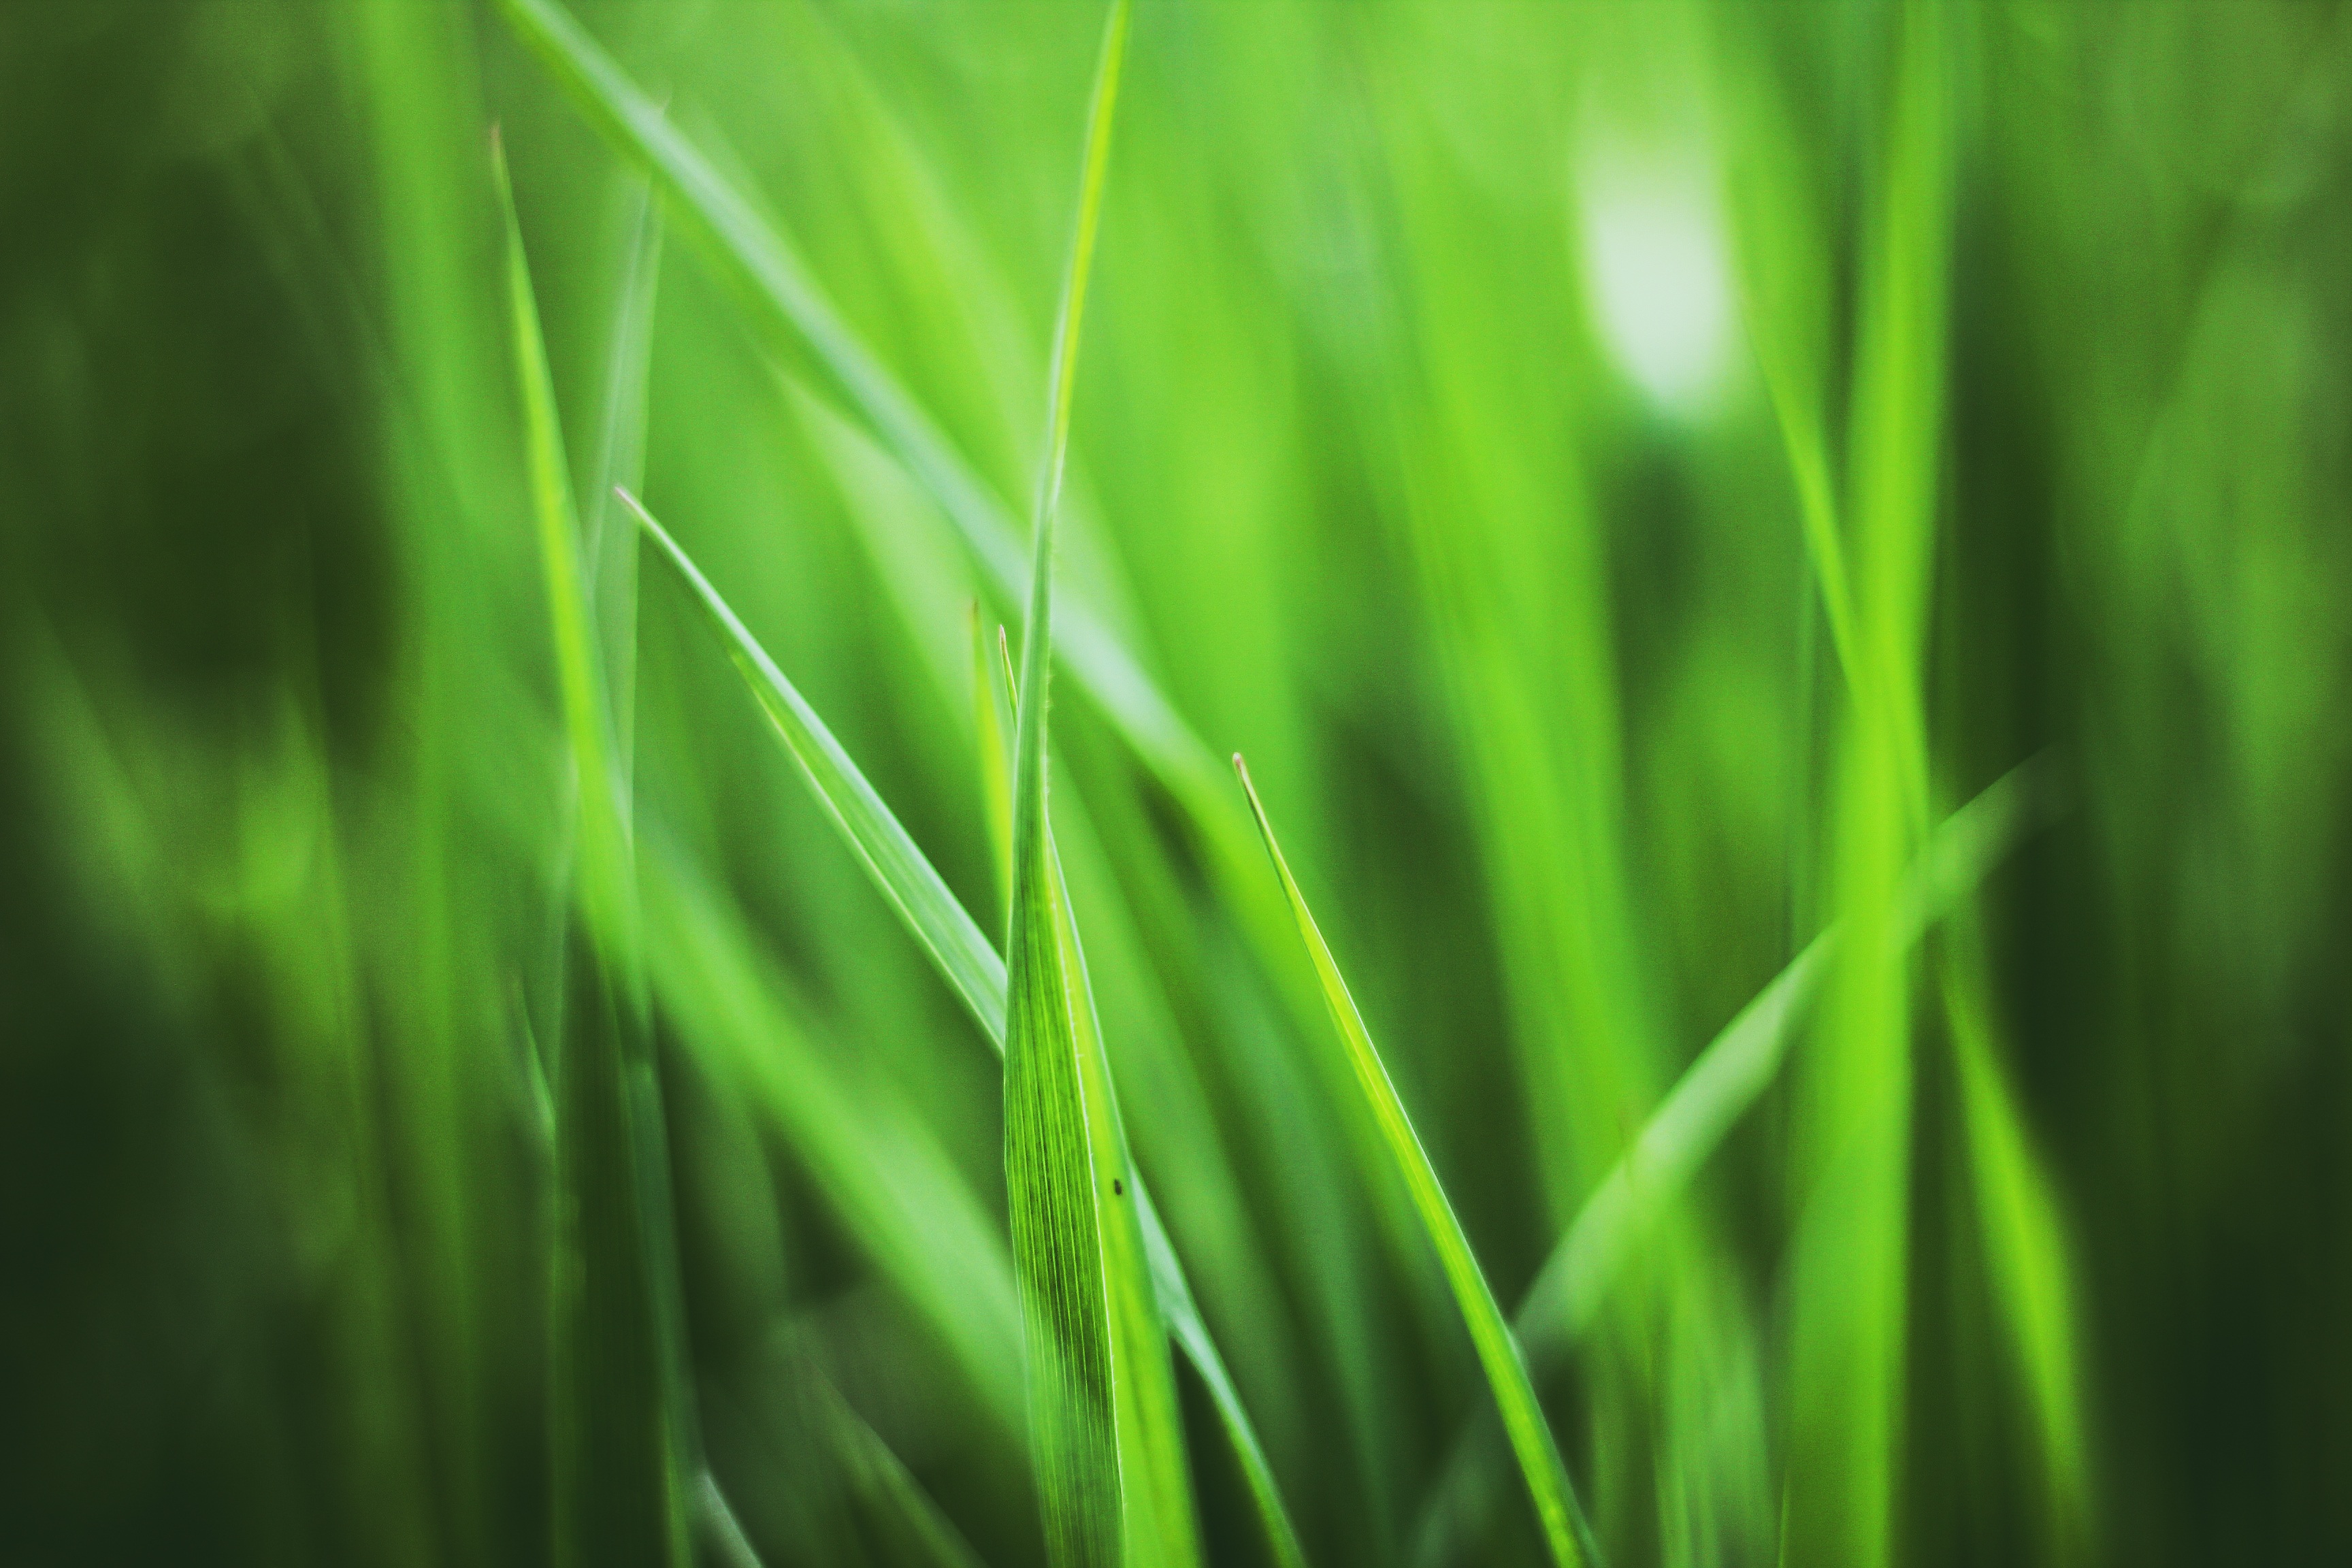
nature, grass, dew, light, plant, field, lawn, meadow, sunlight, leaf, flower, spring, green, soil, garden, plants, close up, blade of grass, grassland, moisture, macro photography, blades of grass, in the grass, grass family, plant stem, computer wallpaper